Russian 102nd Military Base

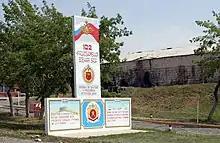
Entrance to the Russian 102nd Military Base

The Russian 102nd Military Base is a Russian military base in Gyumri, Armenia, under the command of the Southern Military District of the Russian Armed Forces.